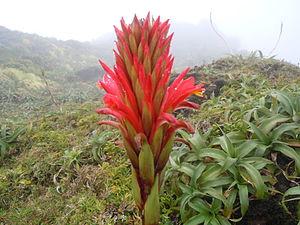
Pitcairnia bifrons inflorescence, La Soufrière, Guadeloupe
Le tableau suivant représente une liste des espèces de Bromeliaceae originaires des Petites Antilles. Cette liste n'est que partielle, elle est centrée sur la Martinique, la Guadeloupe et Sainte-Lucie.
L'Ananas-rouge montagne, Pitcairnia bifrons est une plante de la famille des Broméliacées originaire des Petites Antilles.